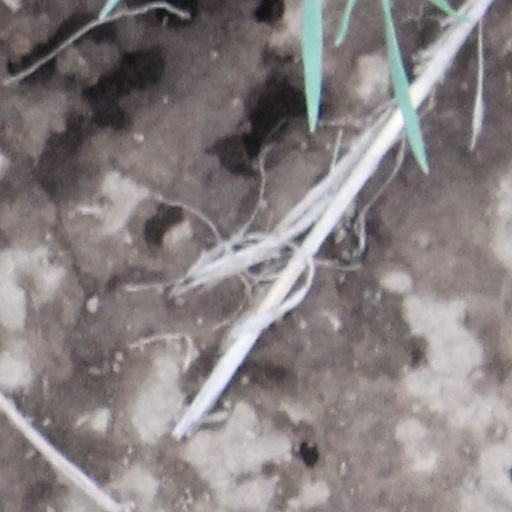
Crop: wheat